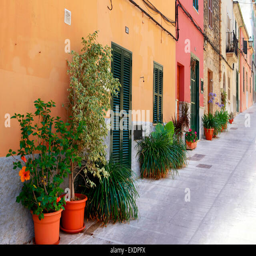
the narrow street in the old town